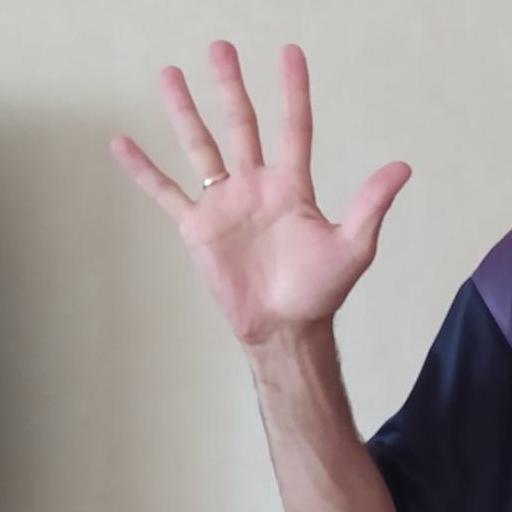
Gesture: palm